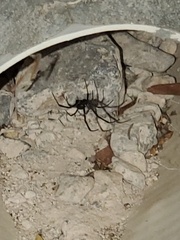
Species: Lactrodectus_hesperus